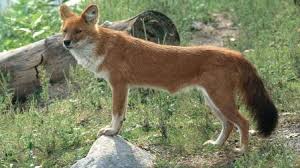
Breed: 209-n000043-dhole